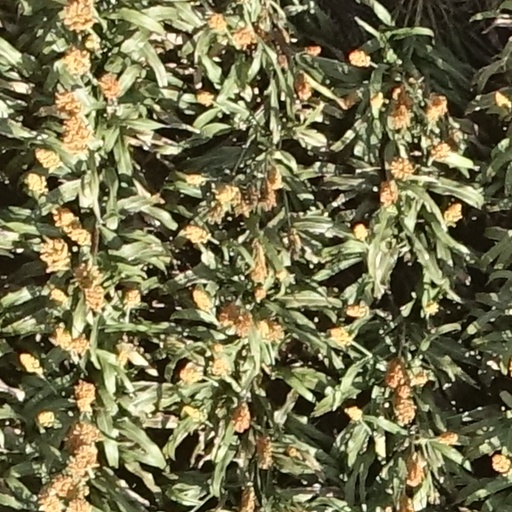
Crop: sorghum